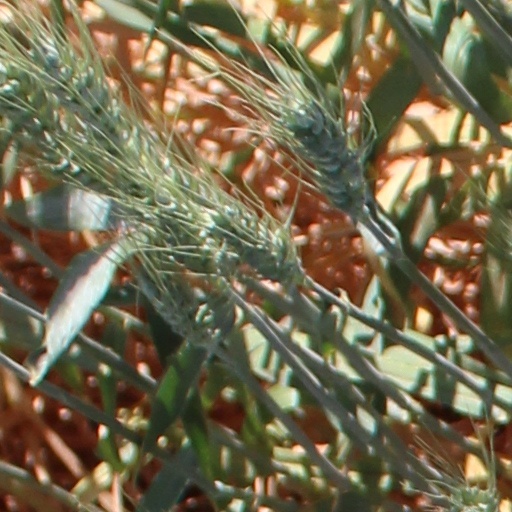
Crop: wheat